Lyubov Kazarnovskaya

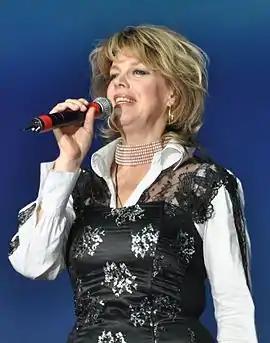
Lyubov Kazarnovskaya at the 2012 Ecumenical council

Lyubov Yurievna Kazarnovskaya (born 18 July 1956) is a Russian operatic soprano who has sung leading roles in opera houses around the world. She has recorded for Deutsche Grammophon, Philips, and Naxos Records, amongst others. She has her own music show on Russian television and a weekly one-hour radio program, "Vocalissimo", on Radio Orphej.